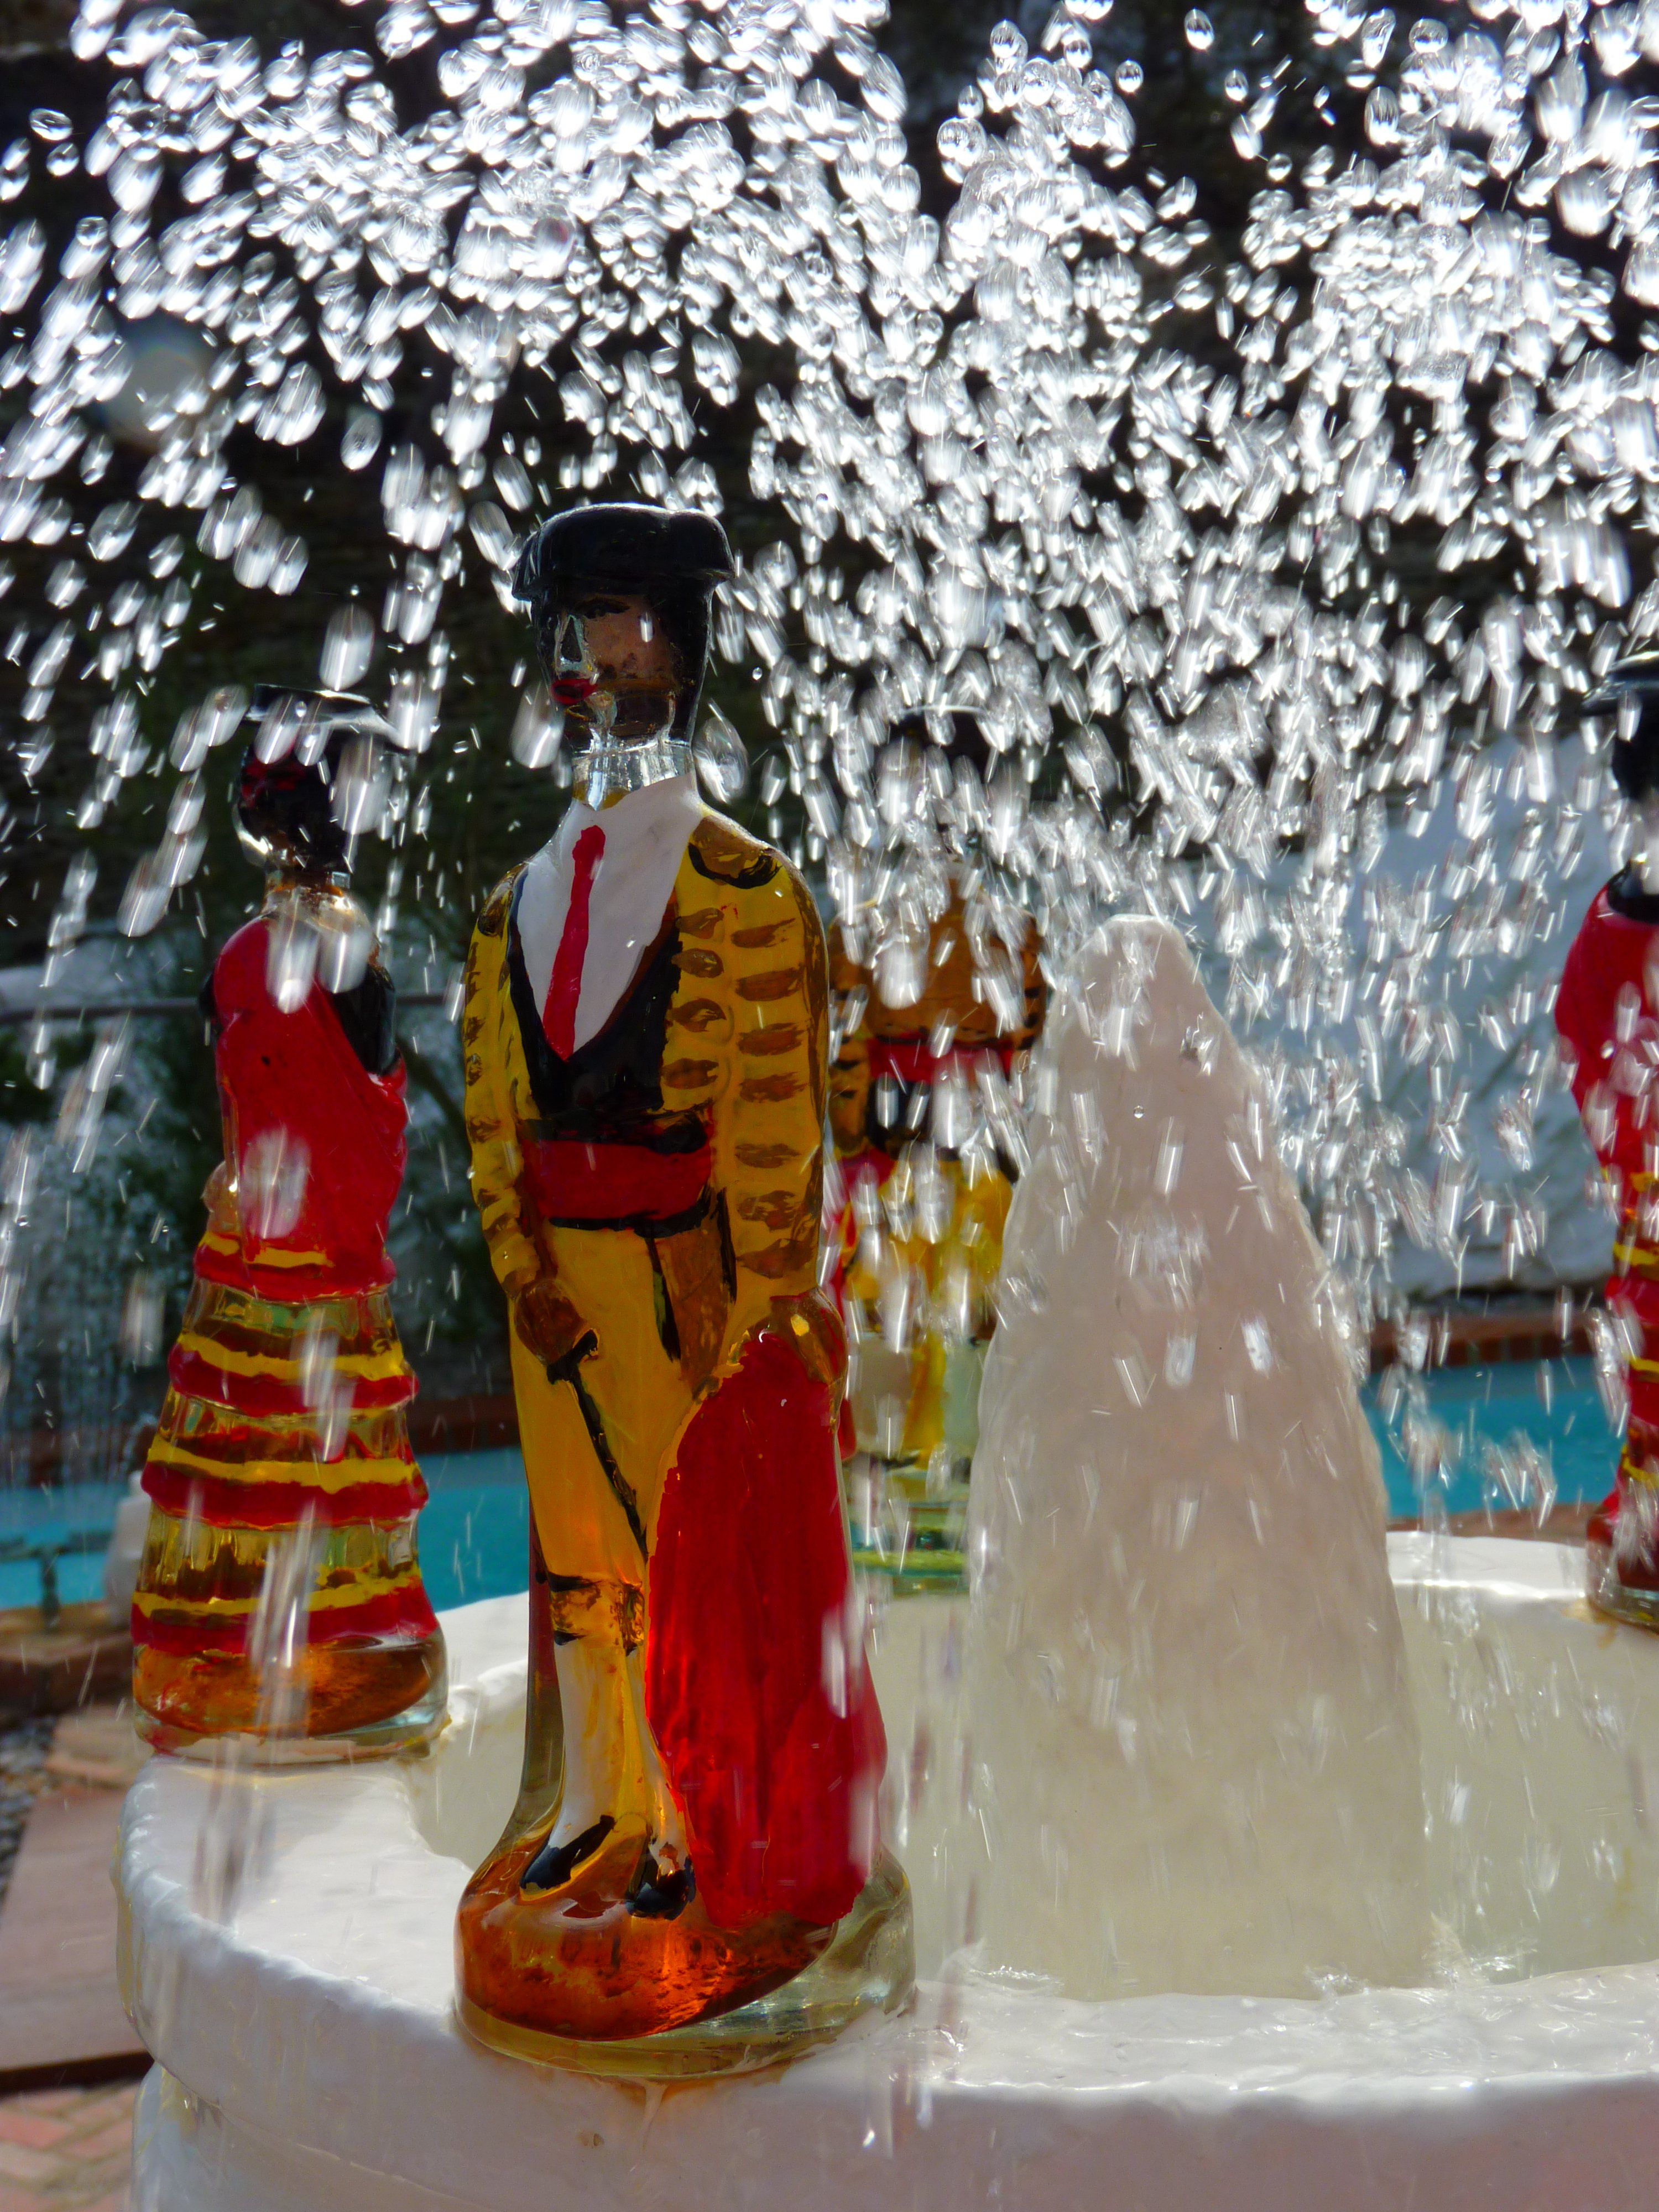
water, flower, spring, art, spain, temple, fountain, tradition, dali, lligat port